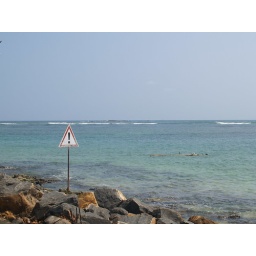
The beach at Polhena, with rocks &amp;amp; reef just below the surface.